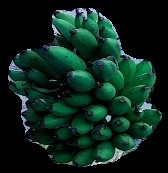
Variety: rasbale
Grade: grade3